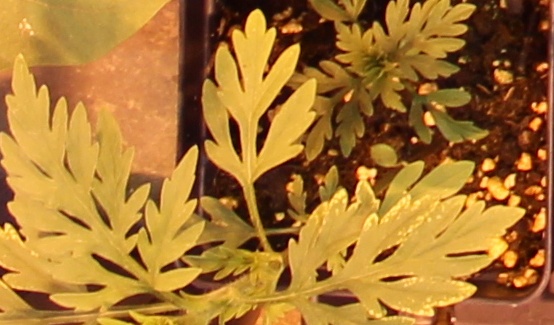
Label: Ragweed